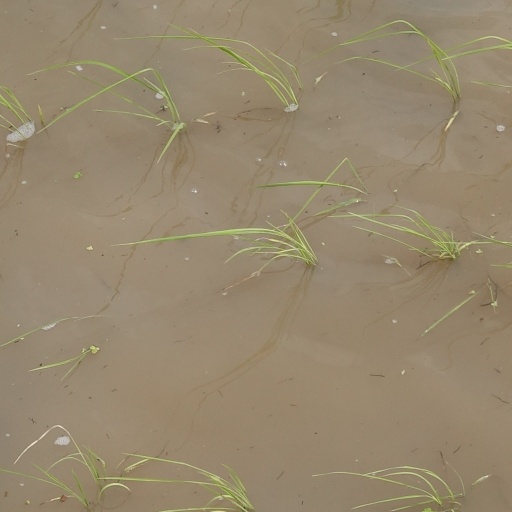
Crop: rice